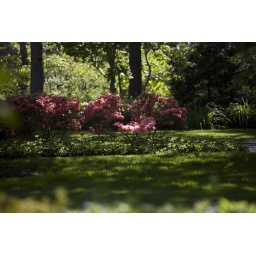
End of May view of our front yard - azaleas in bloom, green grass, trees filling out! Feeling great!